Joan, Countess of Flanders

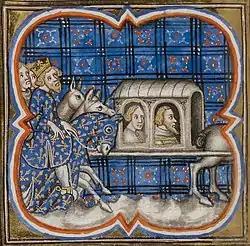
King Philip II bringing Ferdinand, Count of Flanders, and Renaud, Count of Boulogne, as prisoners at the battle of Bouvines. "Grandes Chroniques de France", Bibliothèque nationale de France, Paris 14th century. MF 2813, f° 253 v°.

In retaliation for this alliance, King Philip II attacked Lille, which was burned (with the exception of the fortified "castrum" and churches) in 1213. In Damme, the French fleet was destroyed by the English. At the Battle of Roche-au-Moine (2 July 1214), Prince Louis defeated the English army. Then King Philip II inflicted upon his opponents a decisive defeat at the Battle of Bouvines (27 July 1214), where Ferdinand was captured. During the twelve years that followed, while Ferdinand remained a prisoner of the French, Joan governed alone.